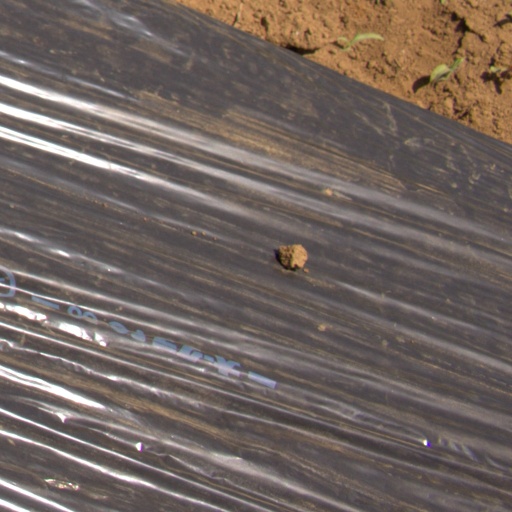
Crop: Jerusalem artichoke